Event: Nepal Earthquake
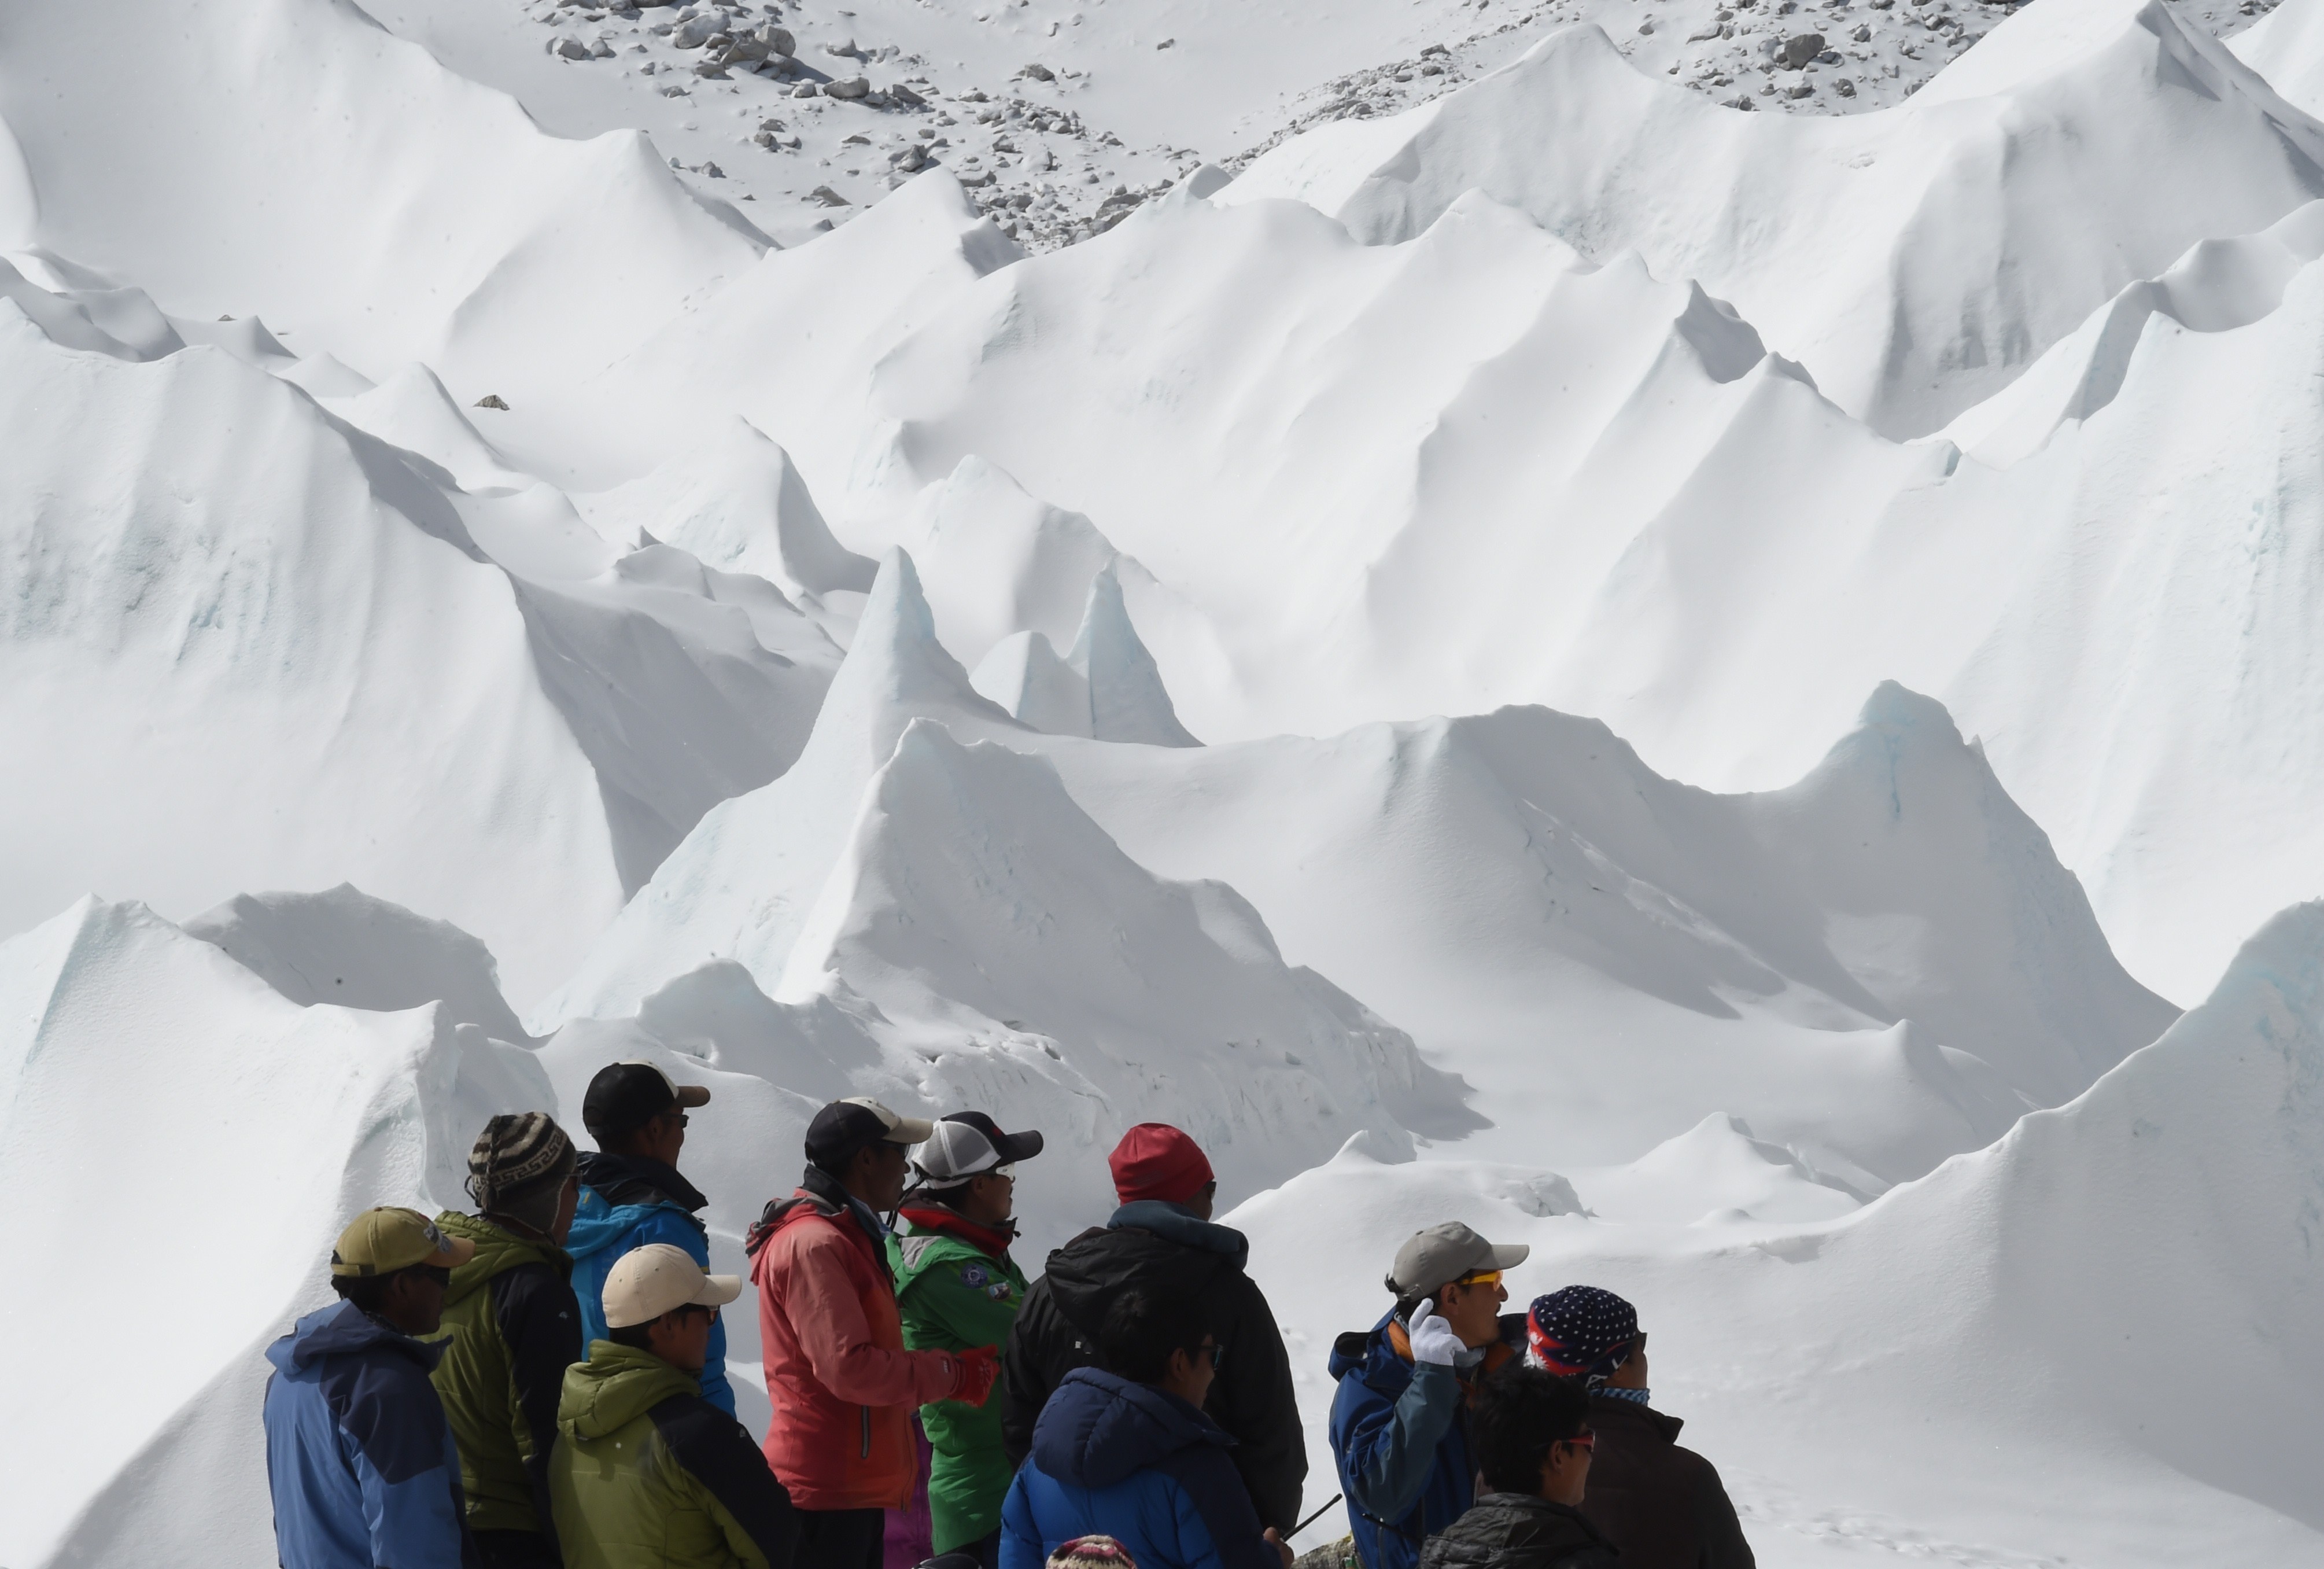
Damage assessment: no_damage